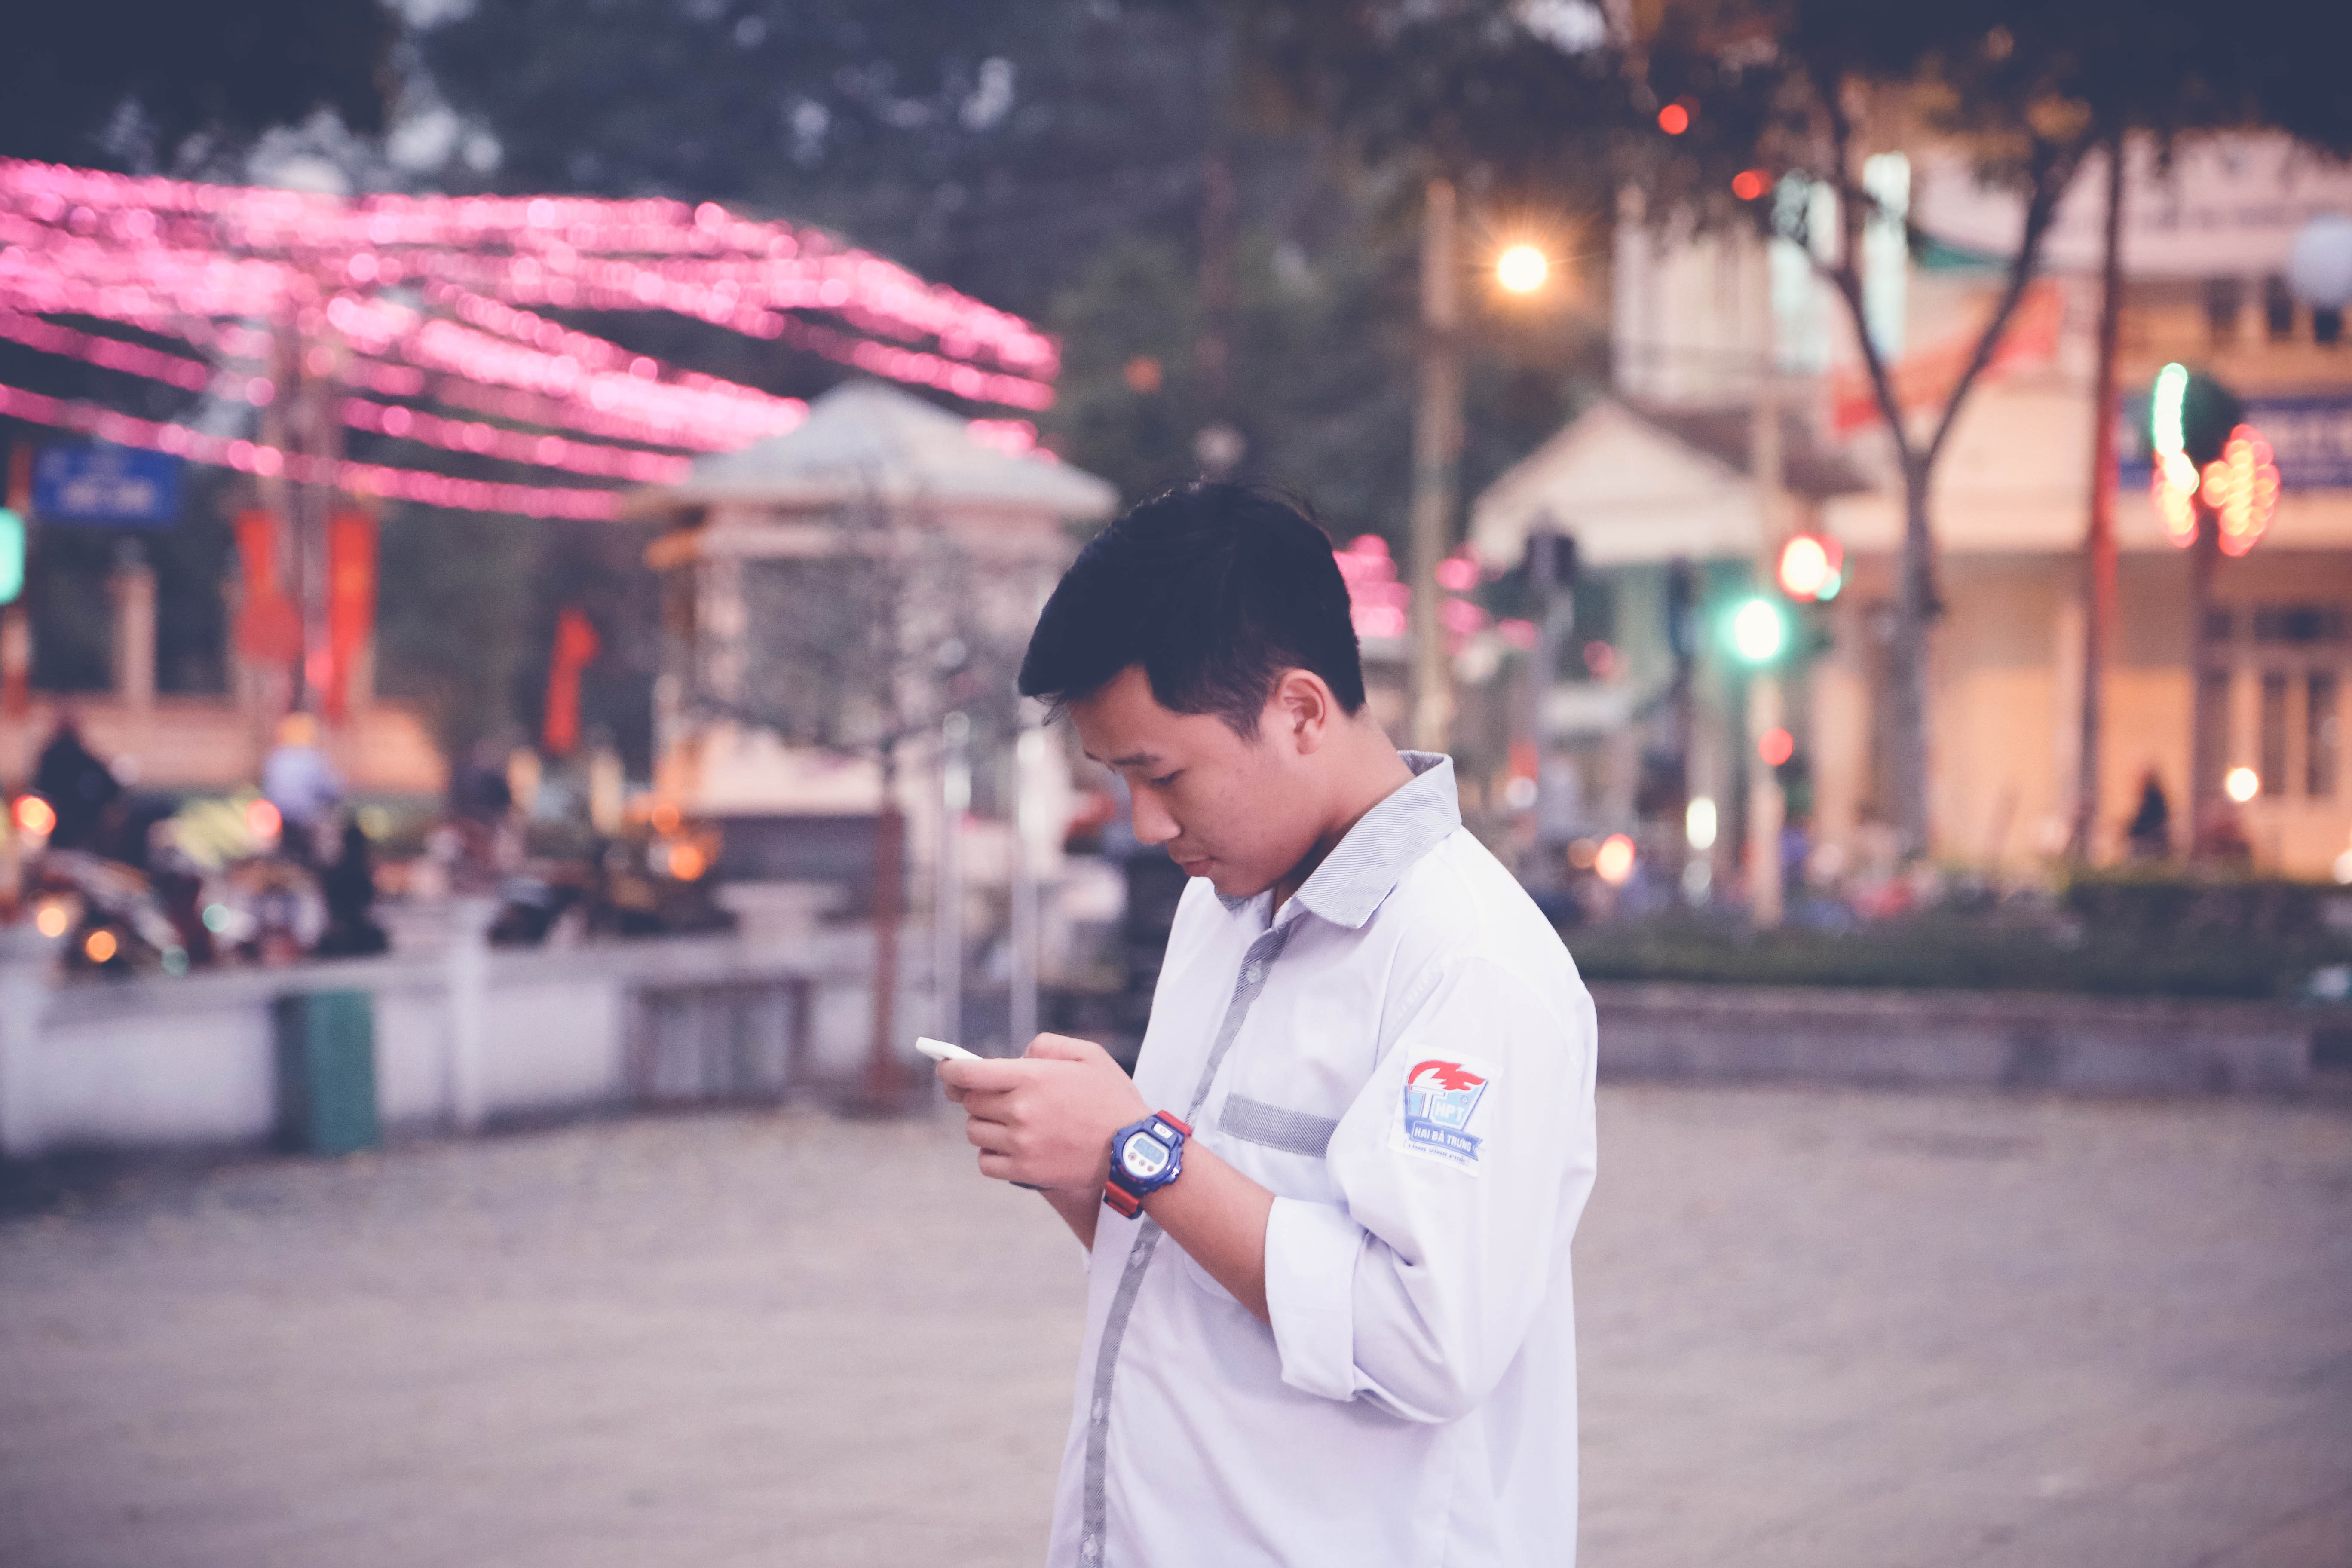
photograph, snapshot, night, fun, photography, uniform, temple, vacation, smile, street